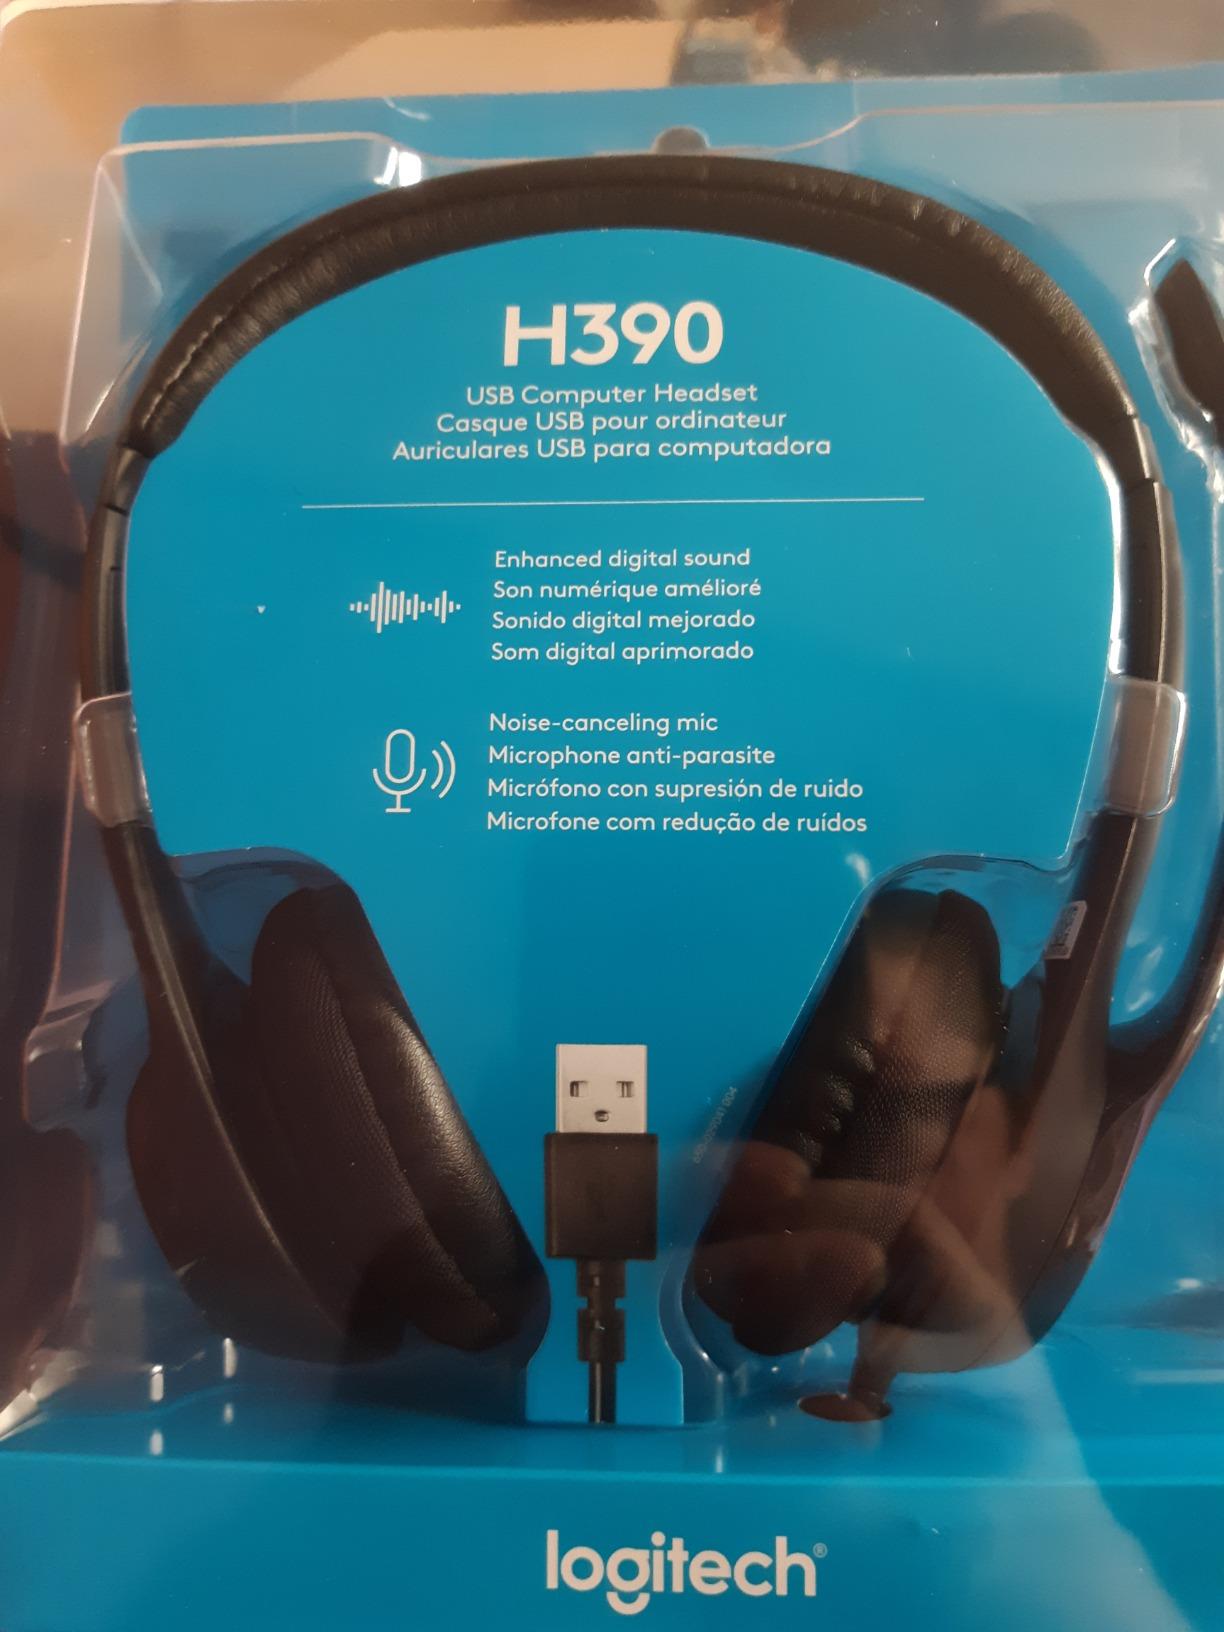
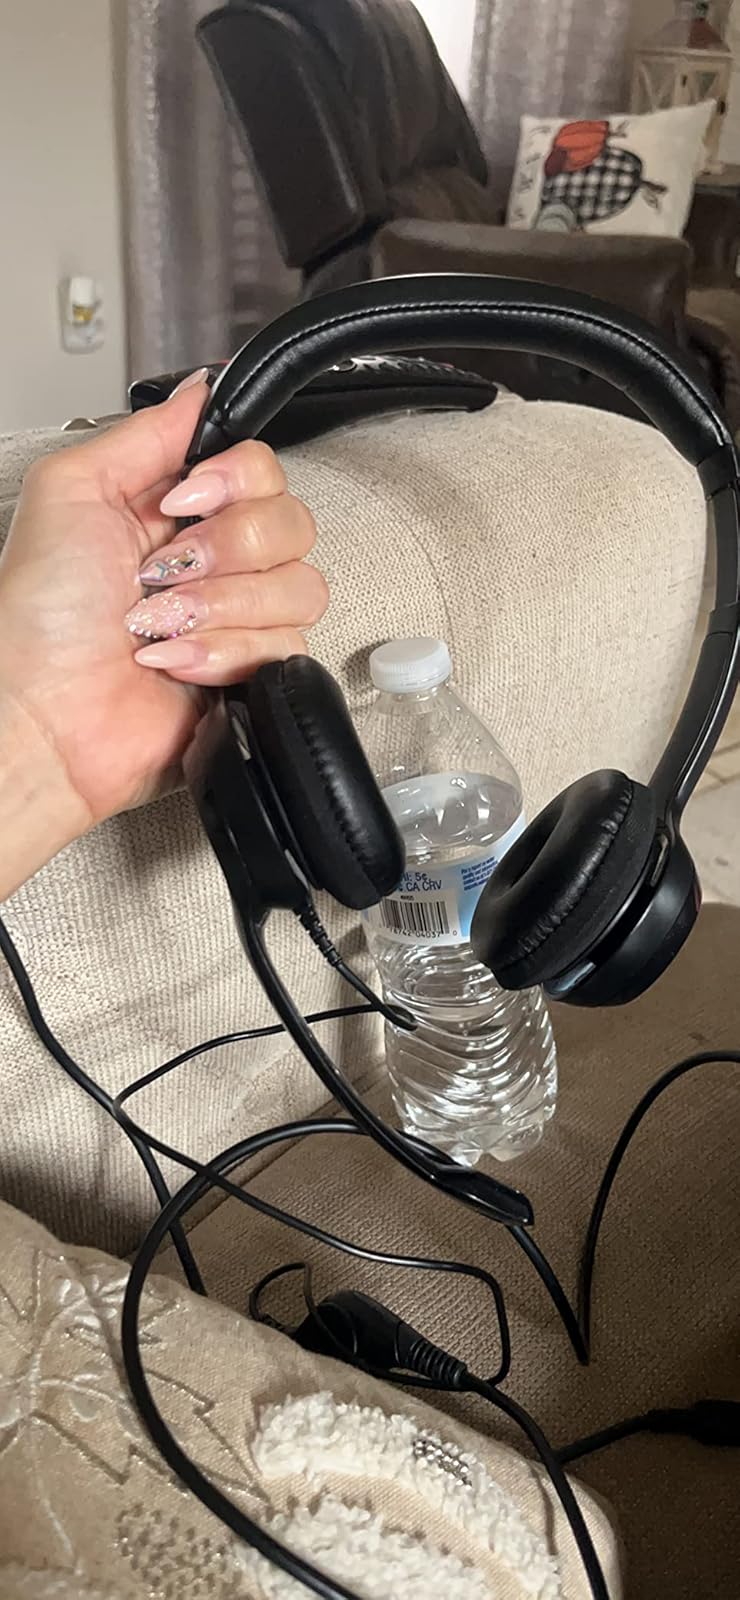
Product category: headphones
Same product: yes